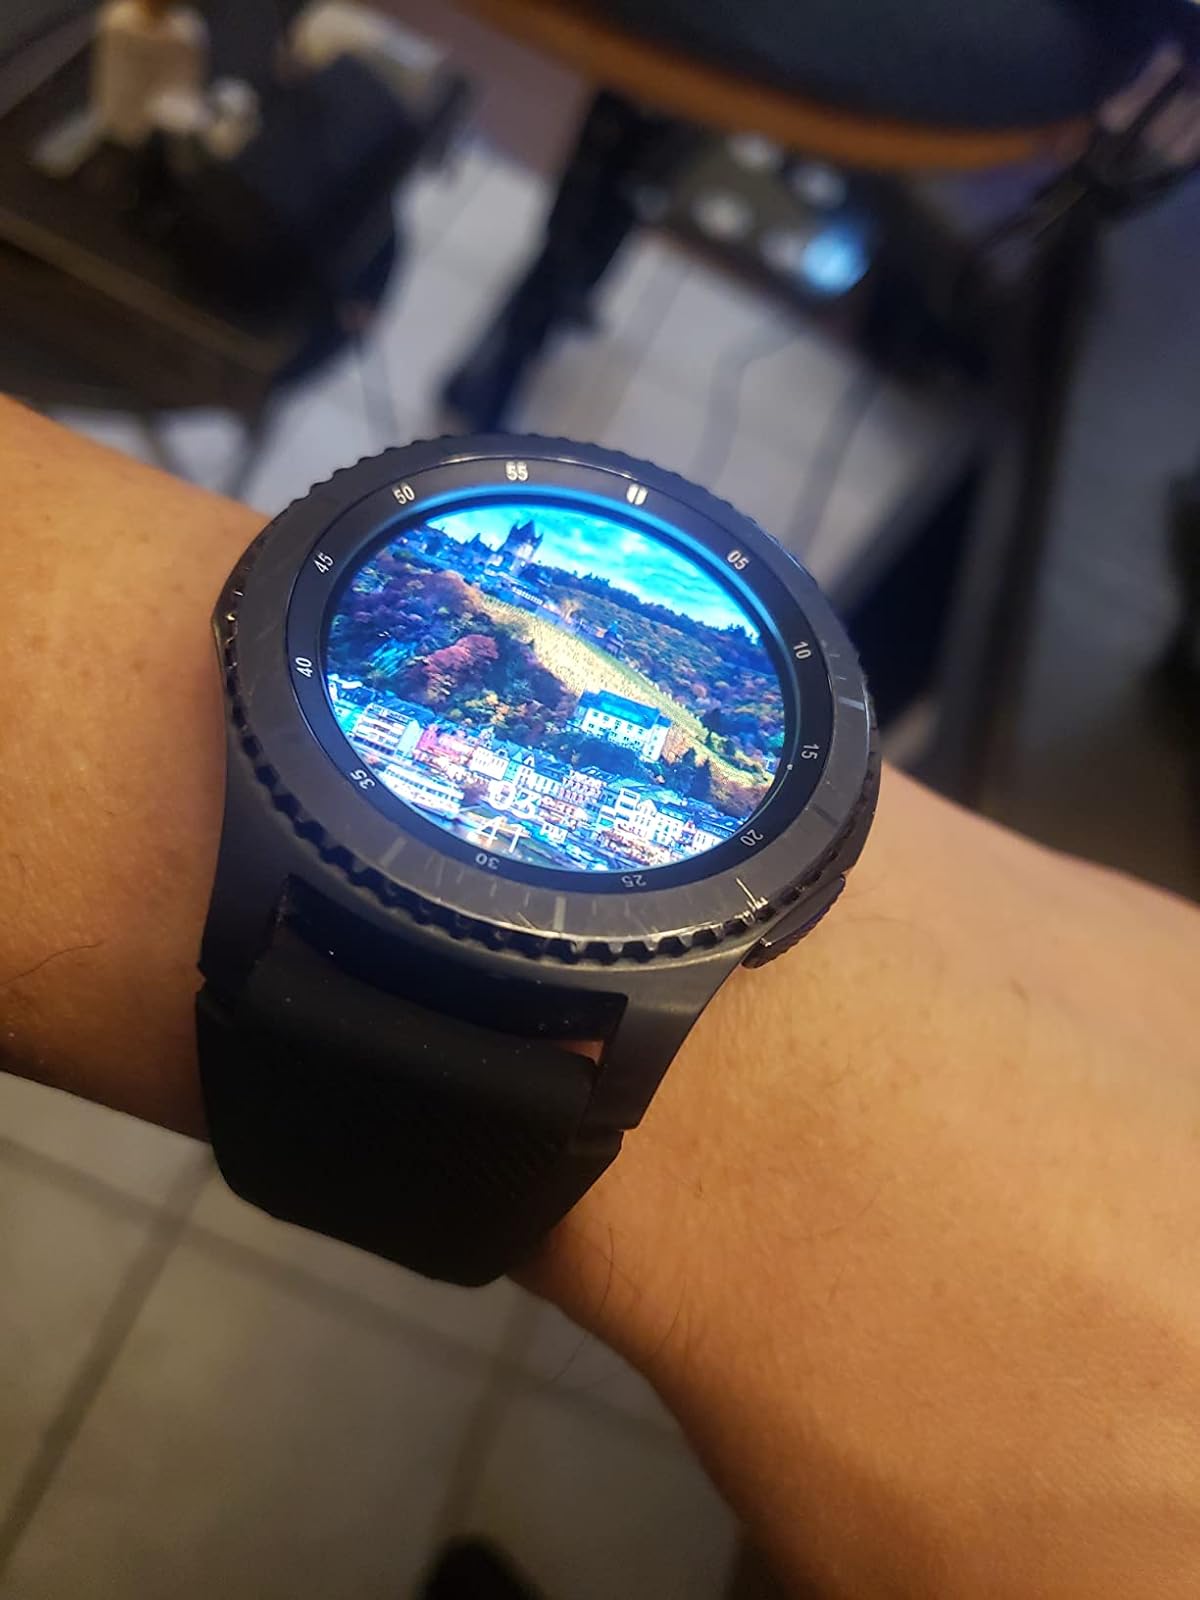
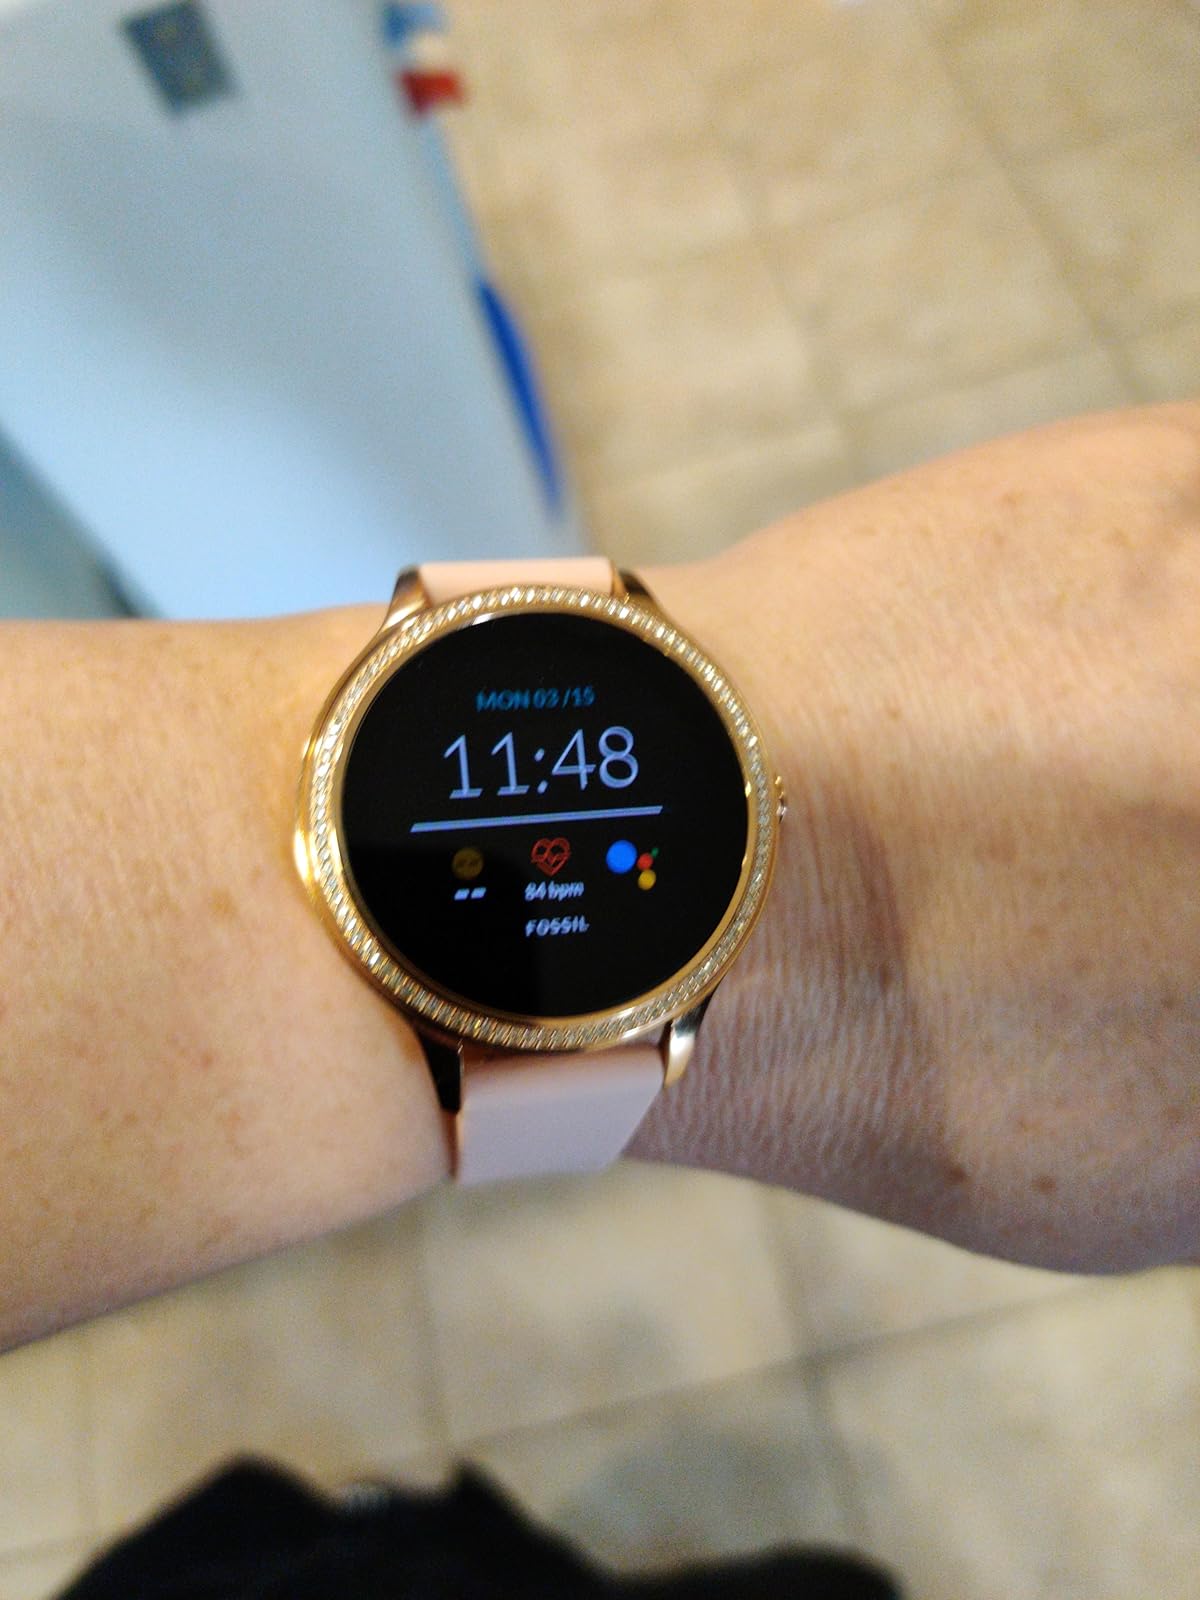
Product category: smartwatch
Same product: no